Andrew Hubner

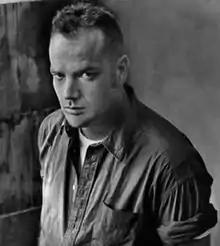

Andrew Keith Hubner (October 16, 1962 – August 10, 2022), also known as Andrew Huebner and Drew Hubner, was an American author and college lecturer. He has been compared to Cormac McCarthy, David Foster Wallace, and Thomas Wolfe.